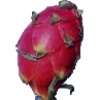
Label: red_pitahaya